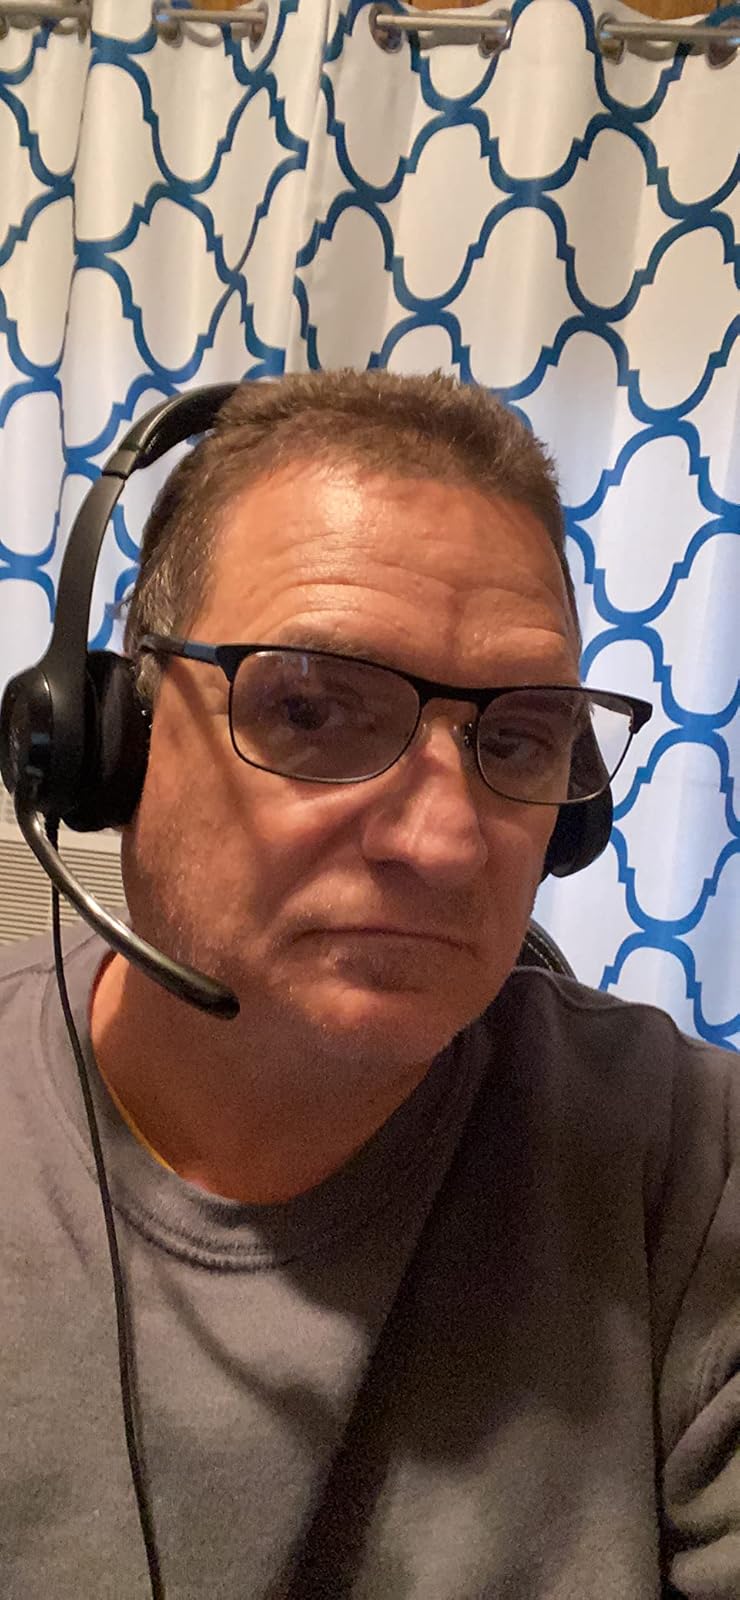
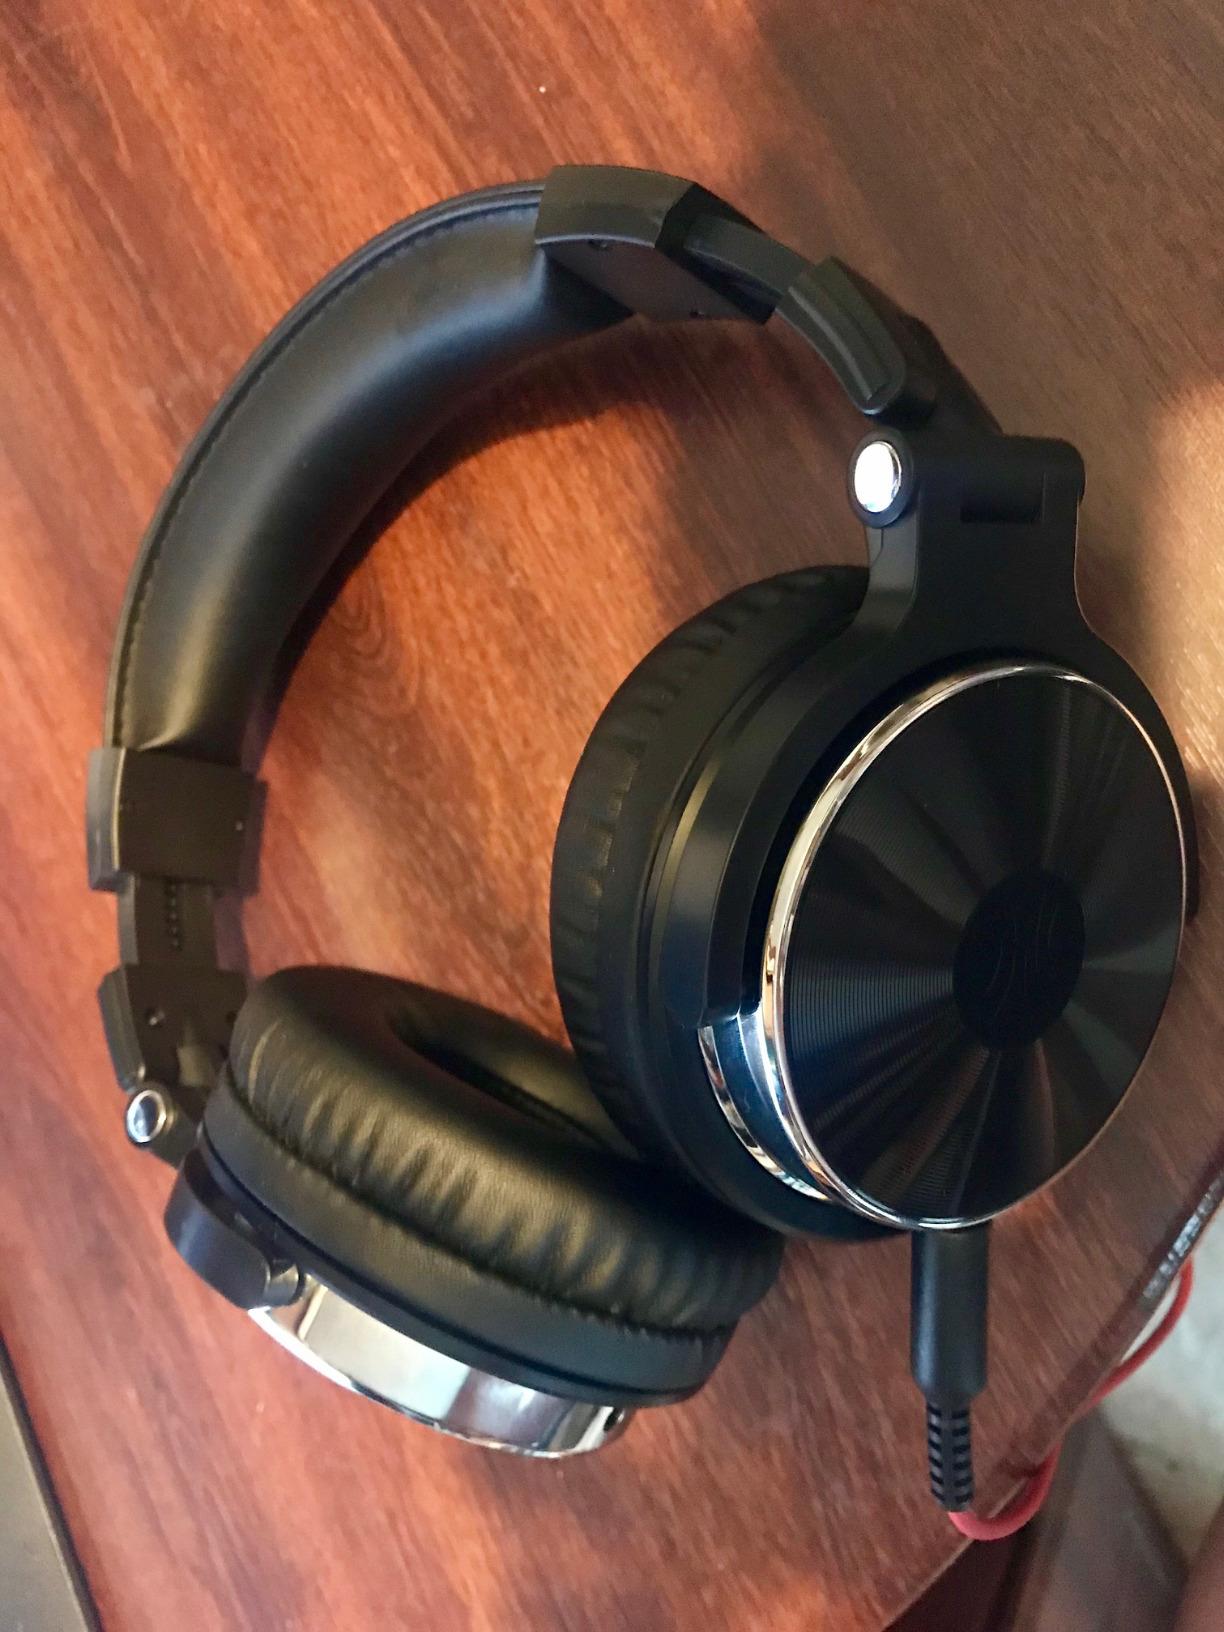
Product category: headphones
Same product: no